Act III Theatres

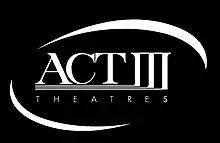
ACT III Theatres

Act III Theatres was an American company that owned movie theater multiplexes and screens principally located in the U.S. states of Texas, Oregon and Washington. The company was in business from 1986 to 1997, when it was sold to Kohlberg Kravis Roberts (KKR). Television producer Norman Lear owned a controlling stake in Act III Theatres through his company Act III Communications. At the time of sale in 1997, Act III Theaters consisted of 124 multiplex theaters operating 793 screens located primarily in San Antonio and Austin, Texas and Portland, Oregon, and was the tenth-largest chain of cinemas in the United States.